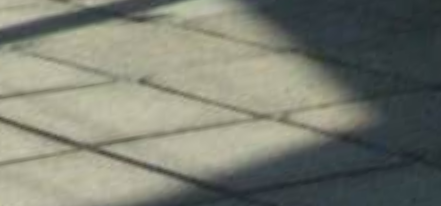
Surface type: concrete plates